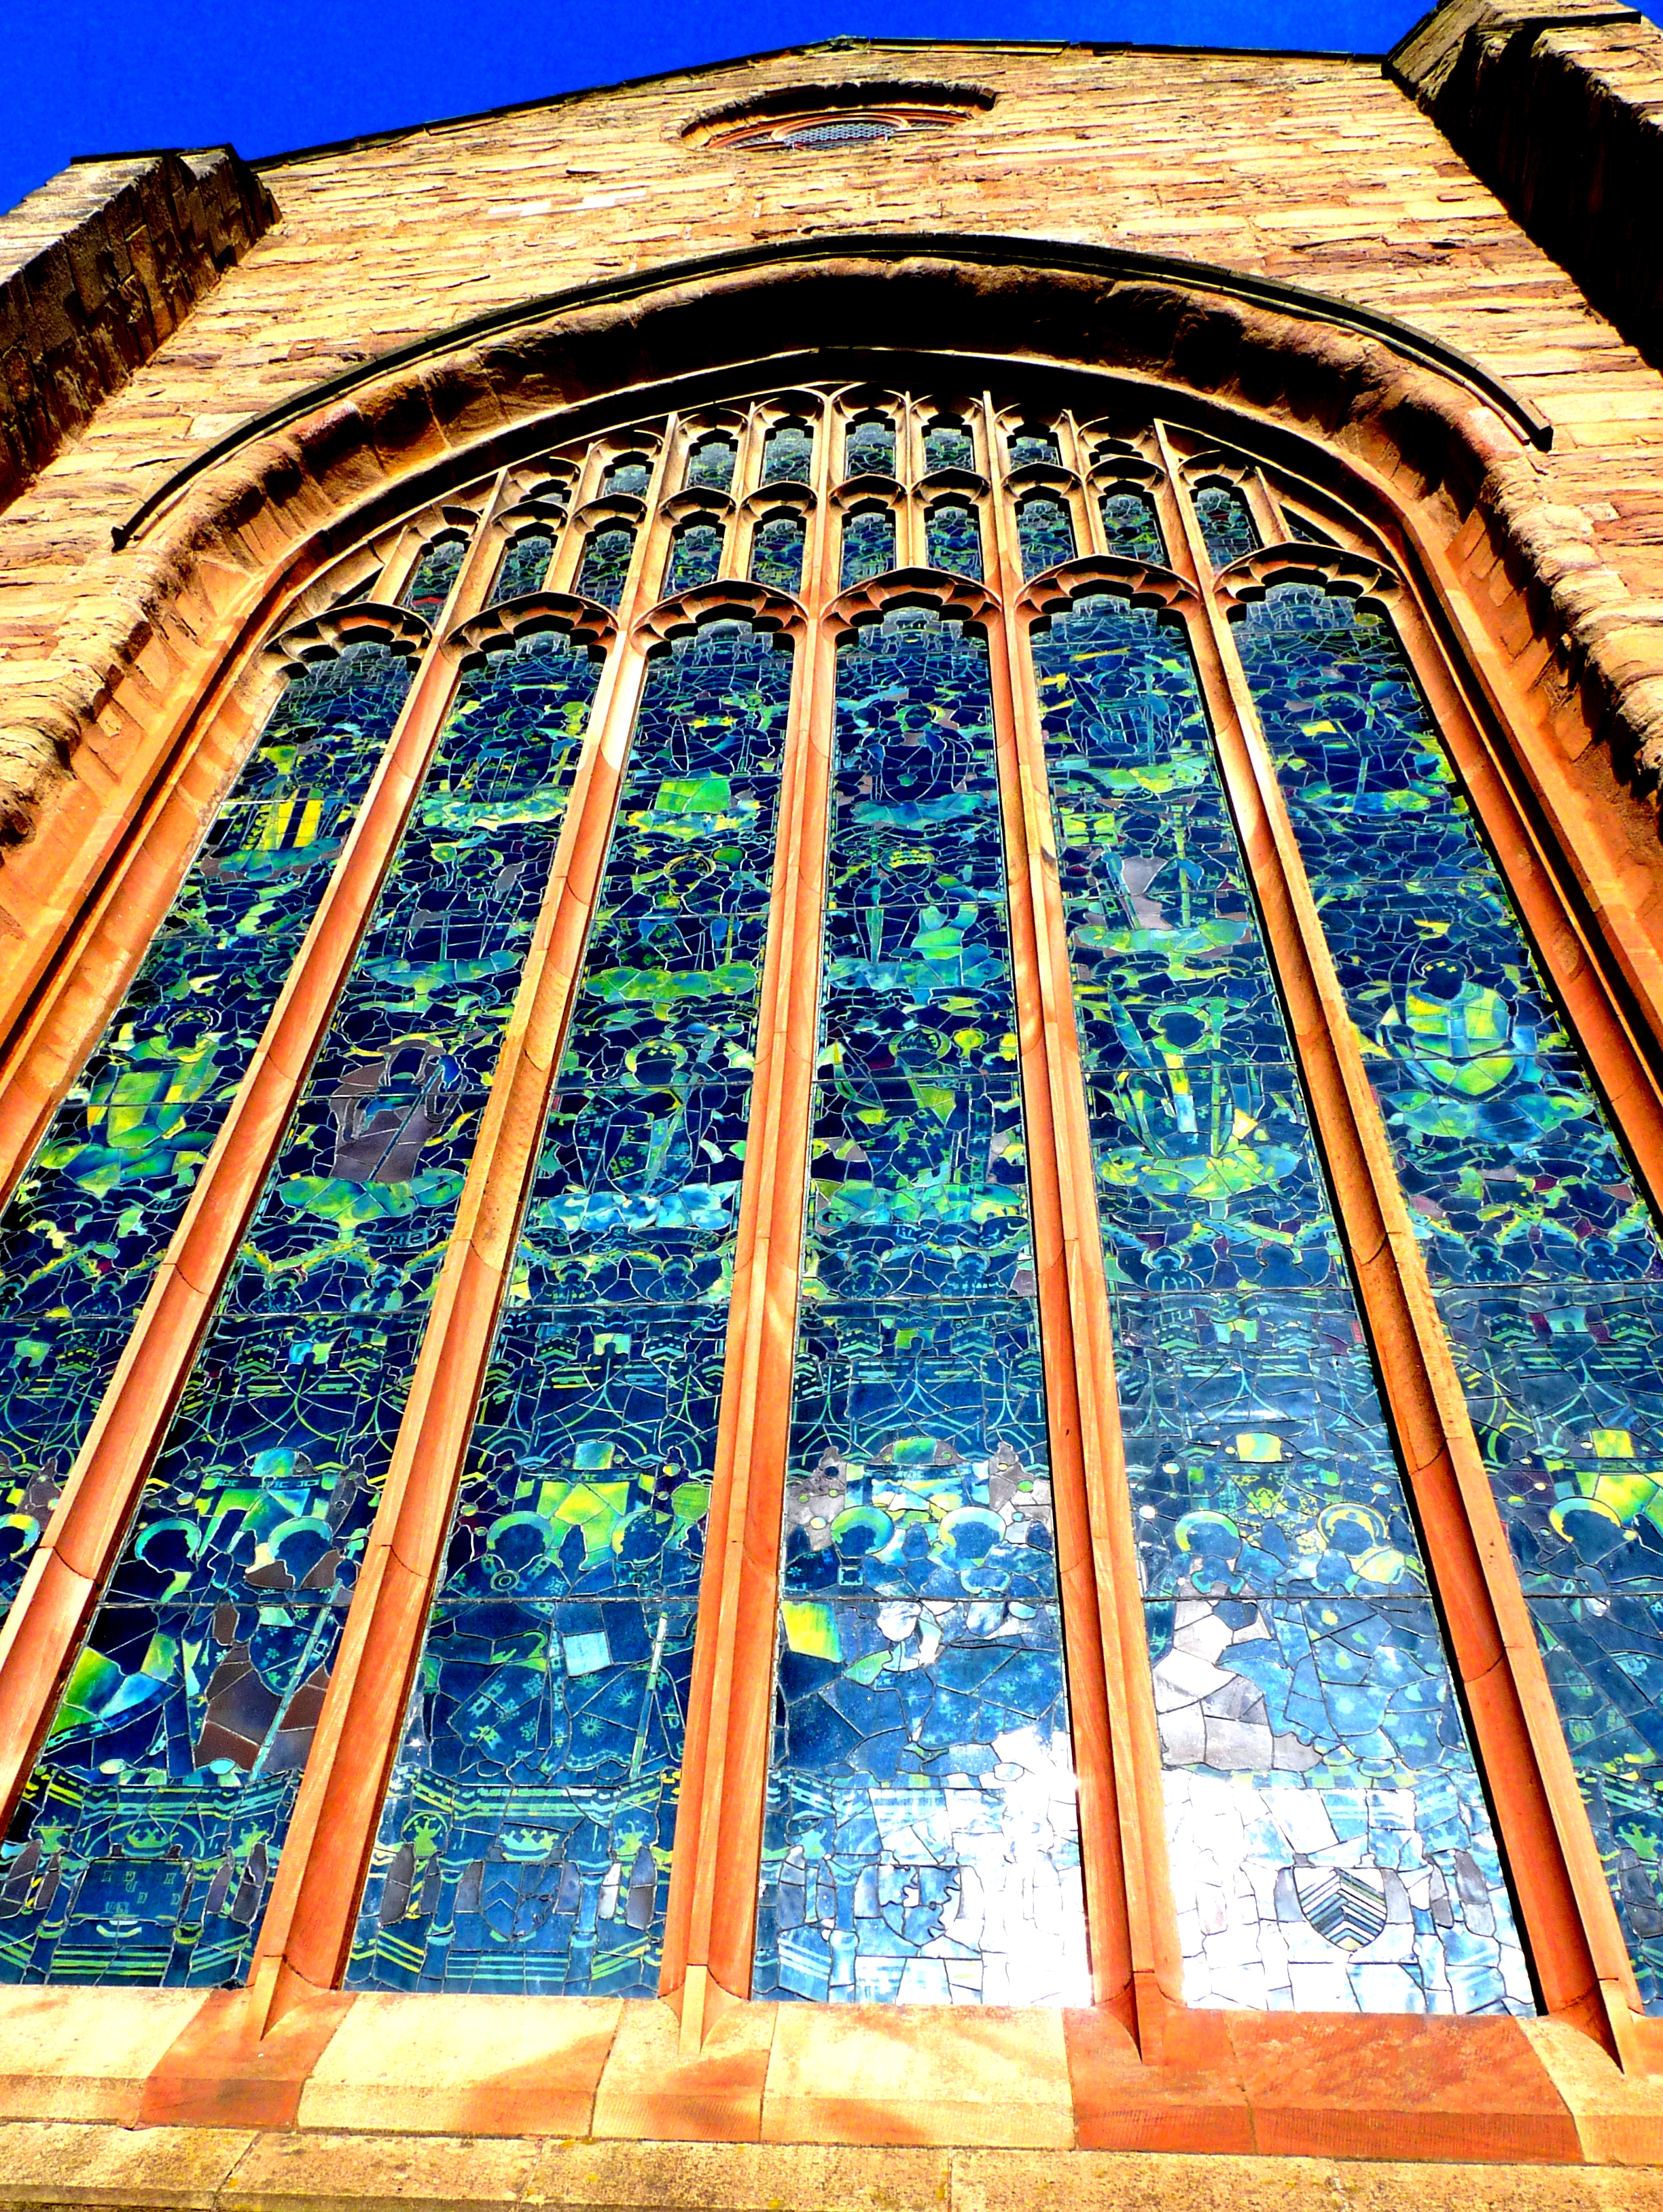
sky, texture, window, stone, landmark, facade, blue, church, cathedral, colour, lines, symmetry, hereford, stainglass, dailyshoot